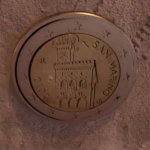
Coin value: 2euro
Country: sm
Edition: 2010